Van's Aircraft RV-6

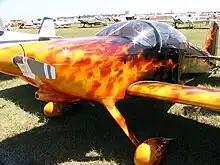
An RV-6 with an elaborate paint scheme at Sun 'n Fun 2006.

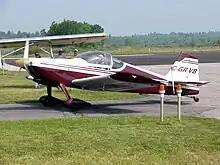
A RV-6 taxiing at the Brockville Ontario fly-in June 2005. This aircraft has the earlier design forward-hinged canopy

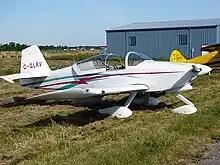
A RV-6A – the nose wheel equipped version of the RV-6. This aircraft has the later sliding canopy.

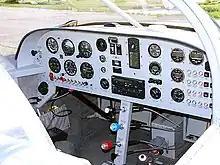
A RV-6 instrument panel showing typical instruments and avionics found in these aircraft

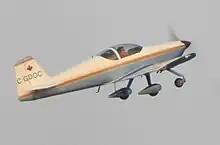
Vans RV-6A takeoff

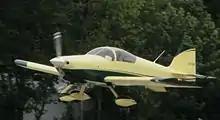
Van's RV-6A landing

The Van's RV-6 and RV-6A are two-seat, single-engine, low-wing homebuilt airplanes sold in kit form by Van's Aircraft. The RV-6 is the tail-wheel equipped version while the RV-6A features a nose-wheel. The RV-6 was the first aircraft in the popular Van's RV series to feature side-by-side seating and the first to offer a nosewheel option. It was first flown in 1985. Over 2700 kits have been completed and flown.